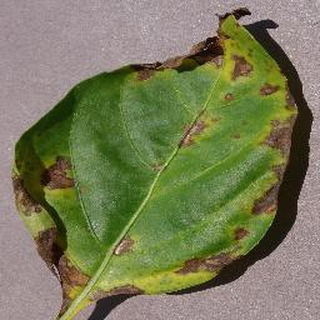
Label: bell_pepper_bacterial_spot